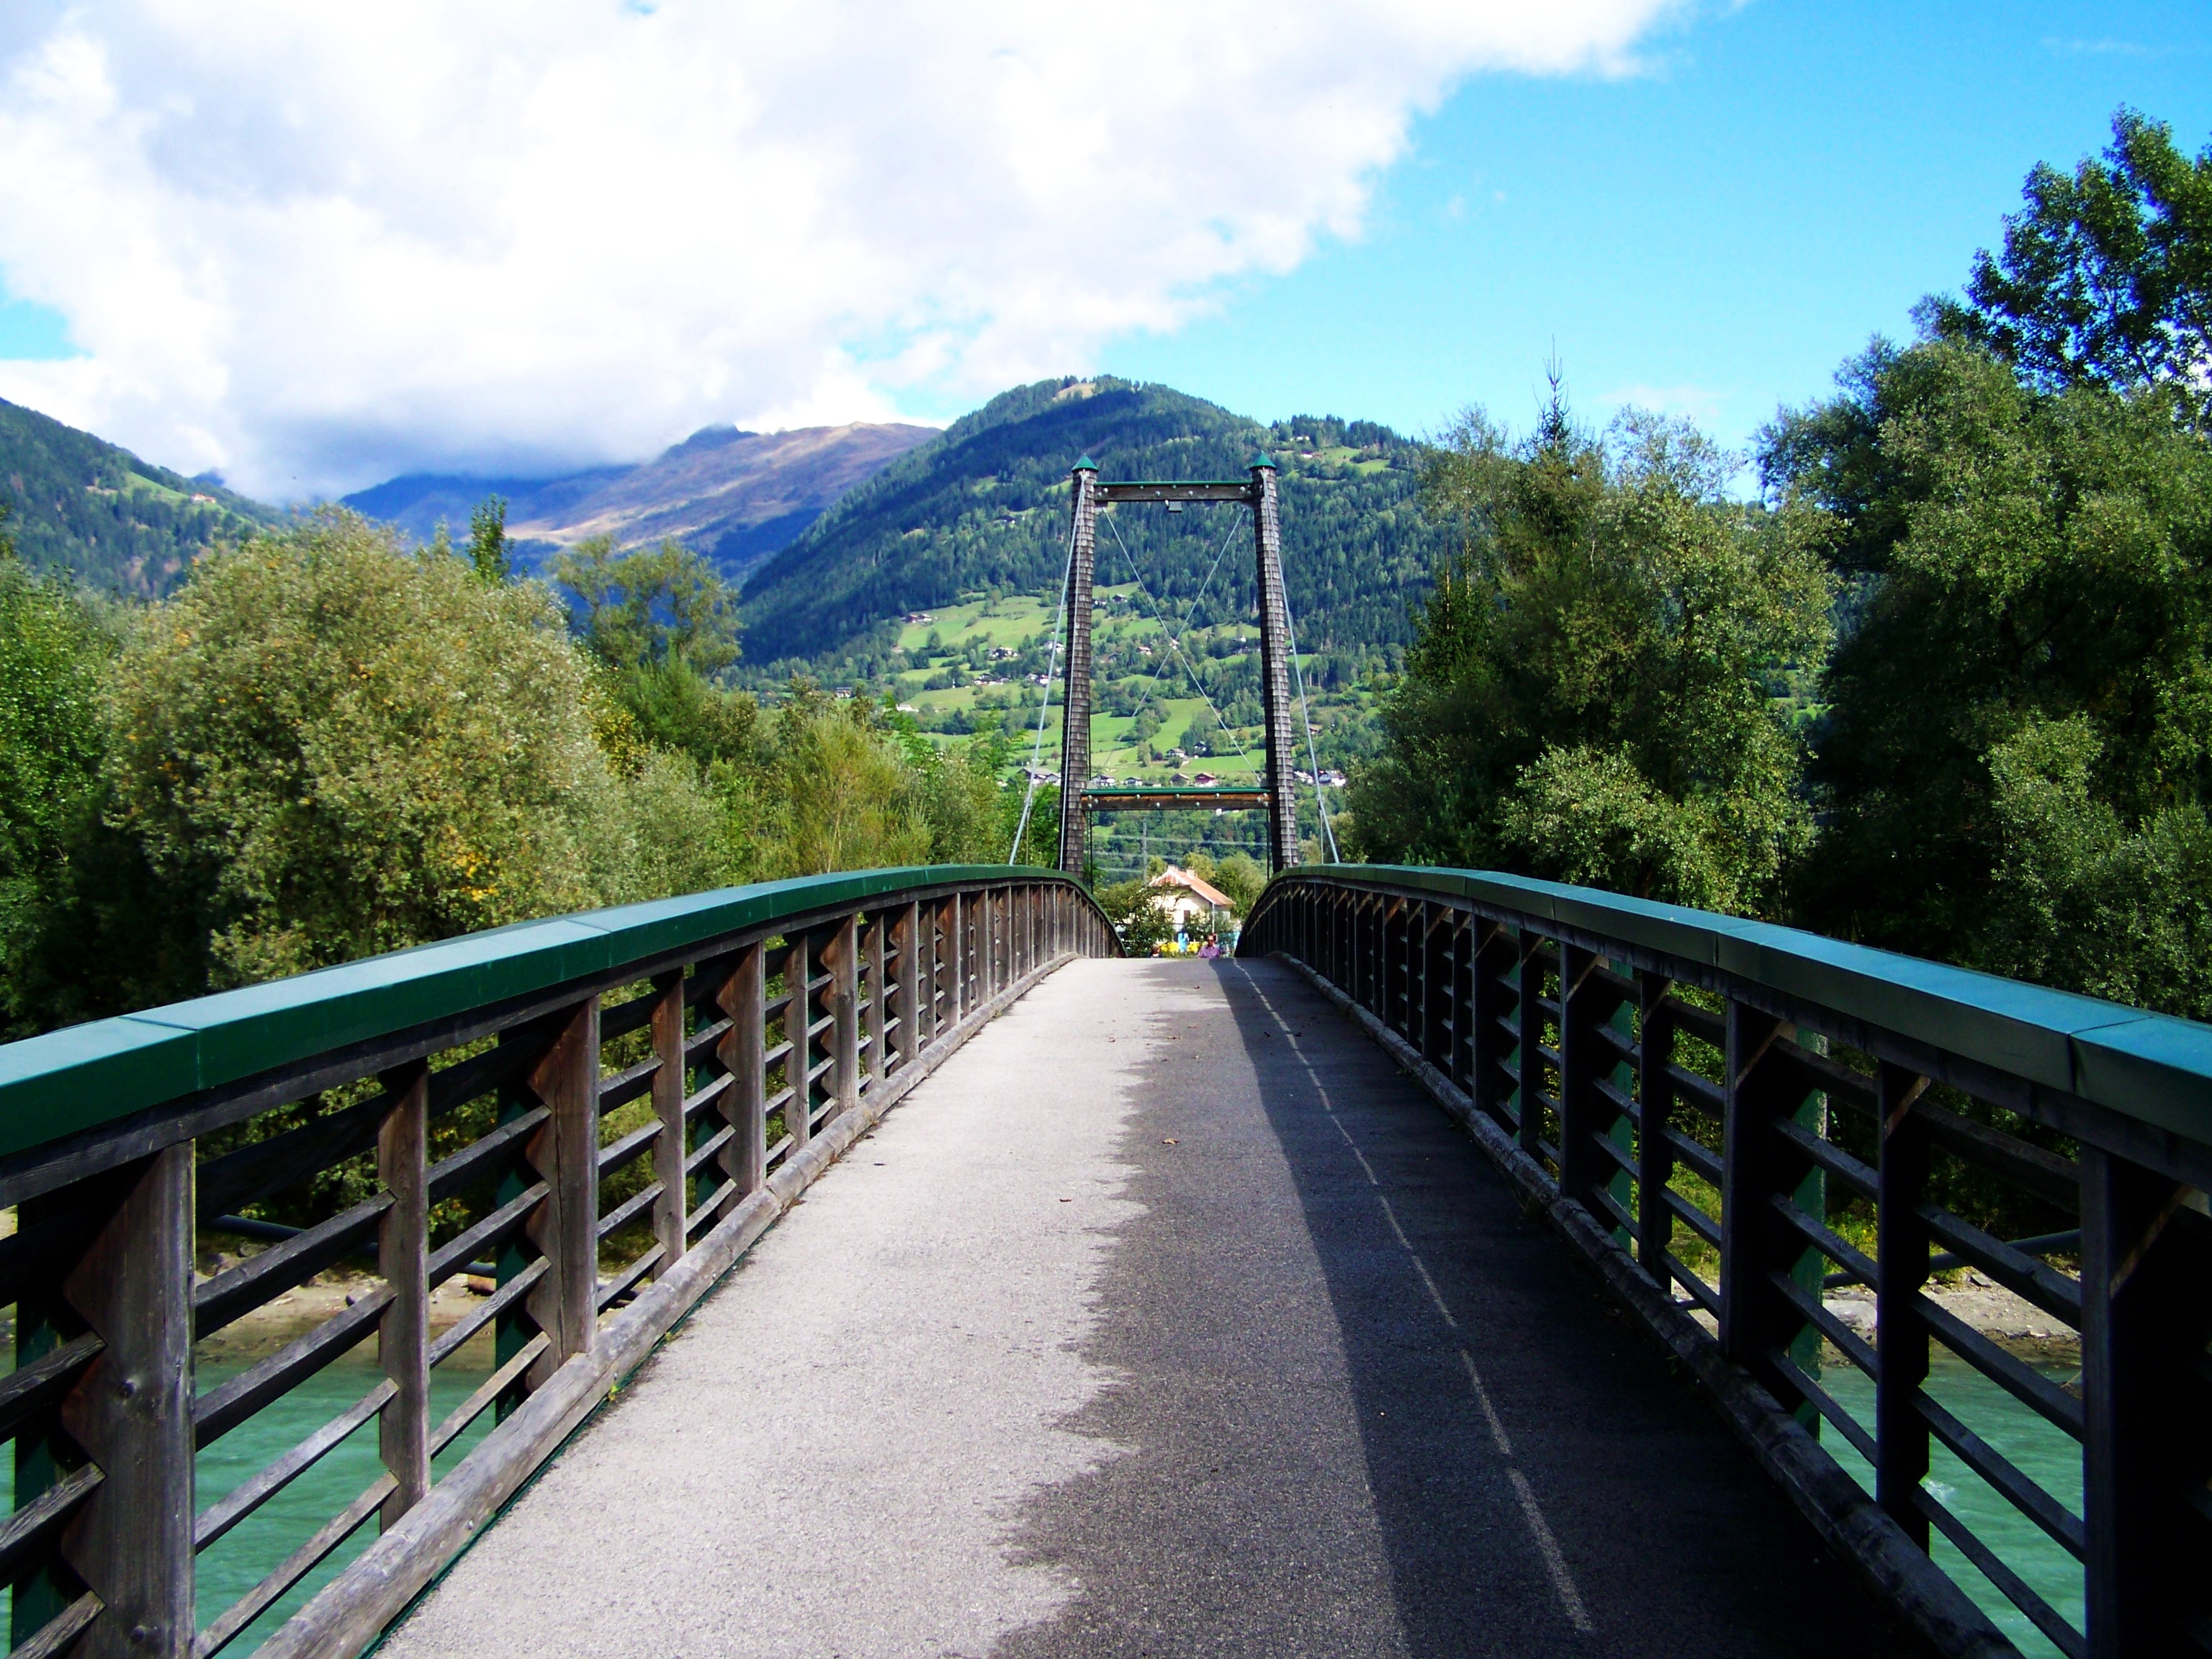
landscape, bridge, waterway, old wooden bridge, nonbuilding structure